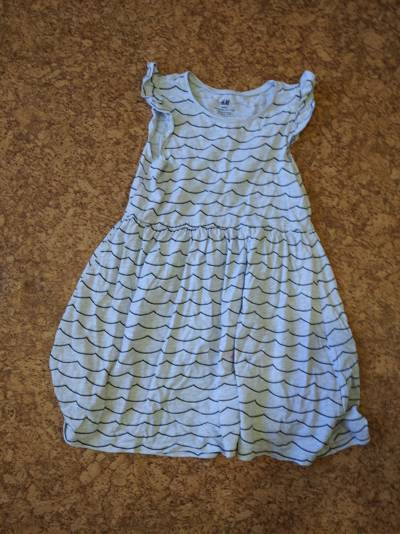
Waste category: clothes